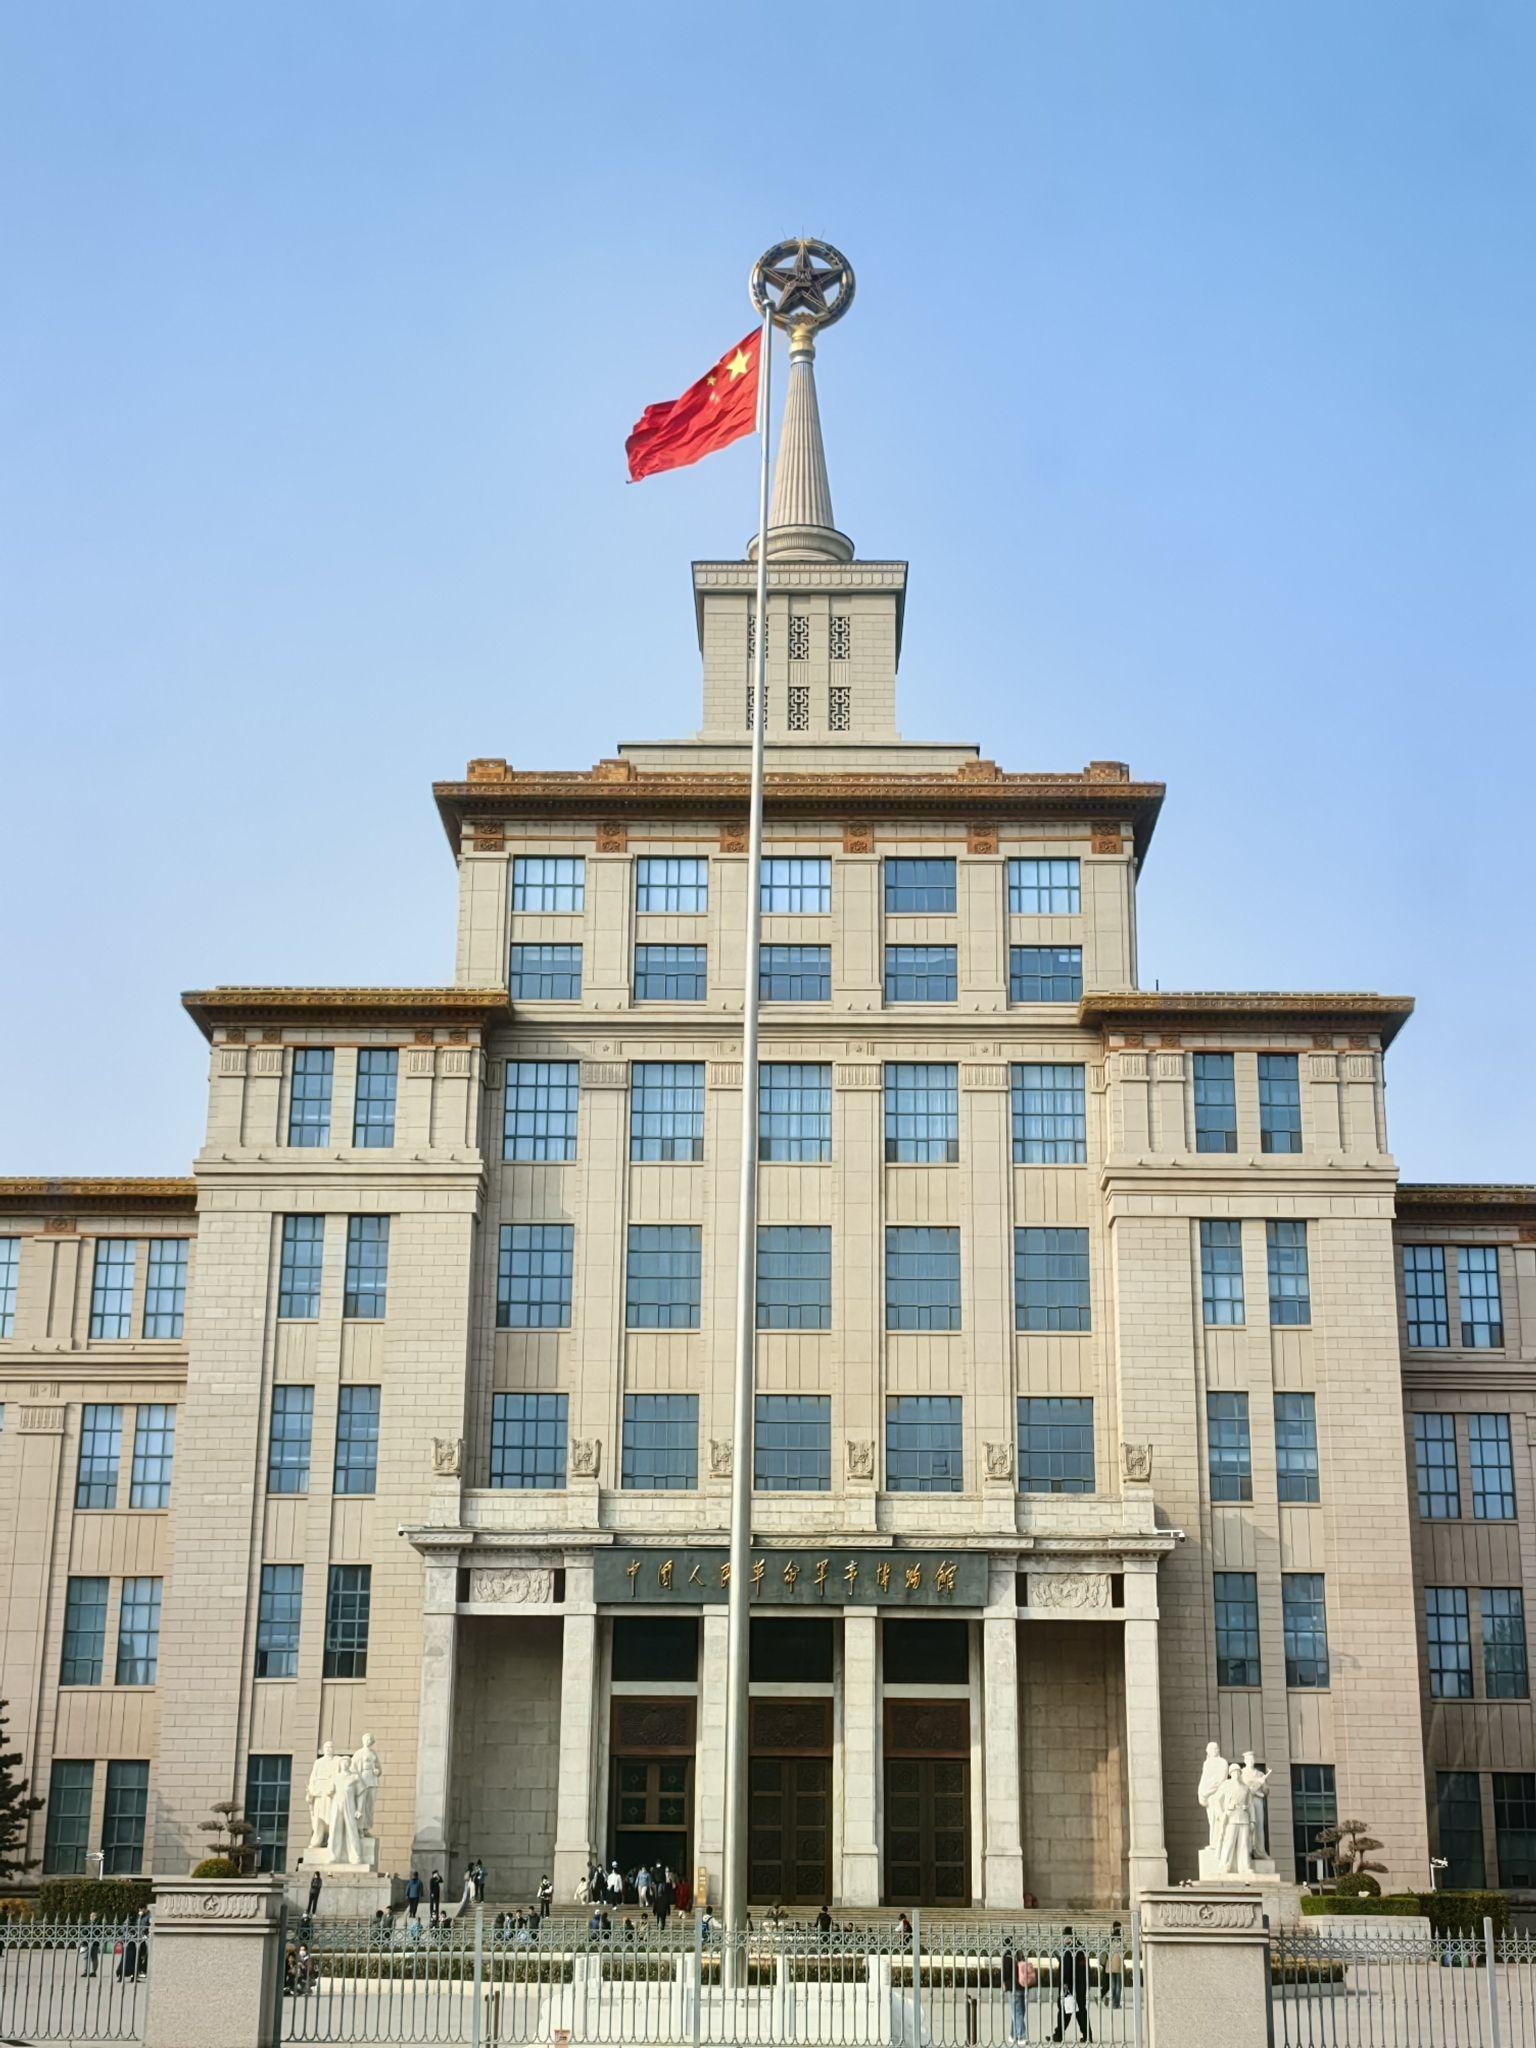
地标名称：中国人民革命军事博物馆
所在城市：北京市·海淀区